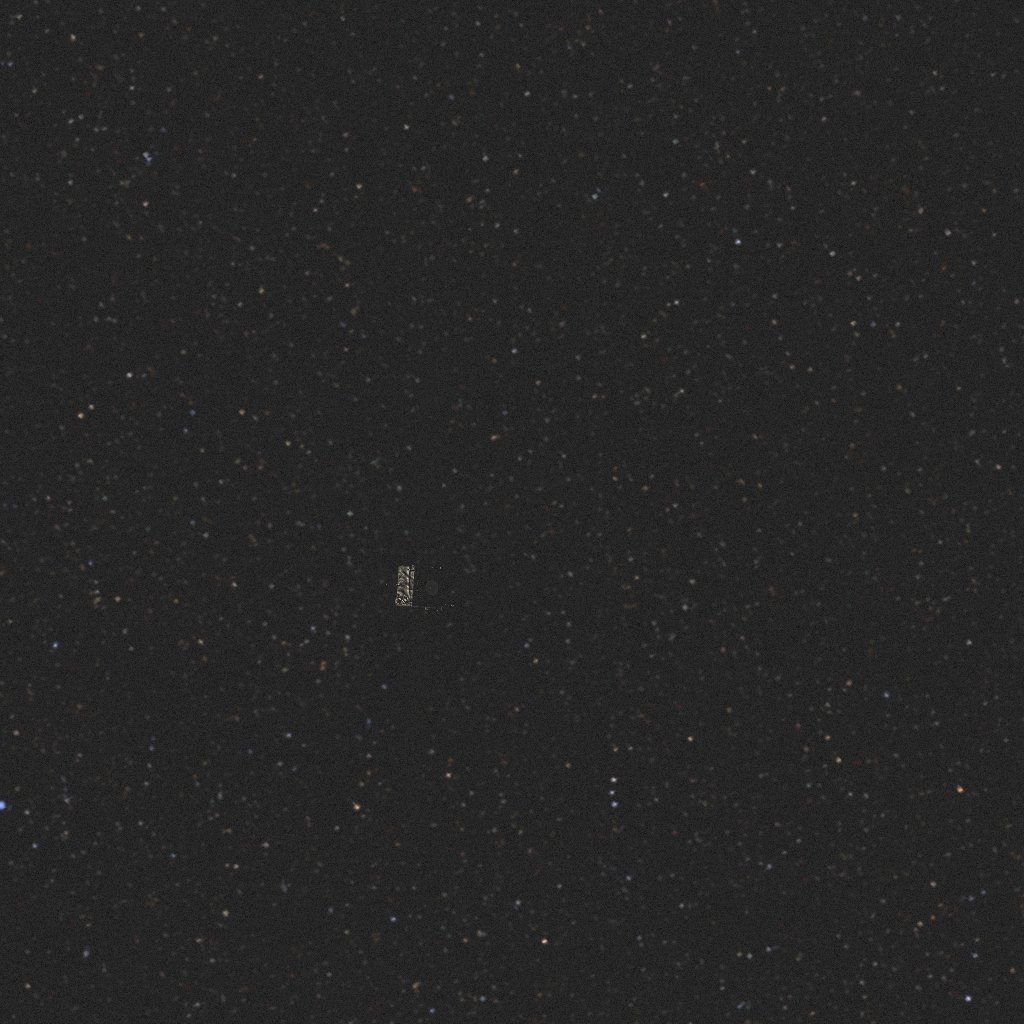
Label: smart_1